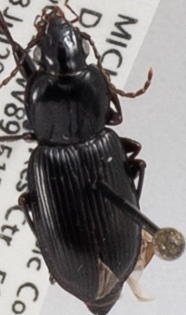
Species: Pterostichus mutus
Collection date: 2022-07-13
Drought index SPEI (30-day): -0.184
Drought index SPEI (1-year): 0.17
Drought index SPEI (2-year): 0.406